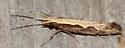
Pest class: diamondback_moth